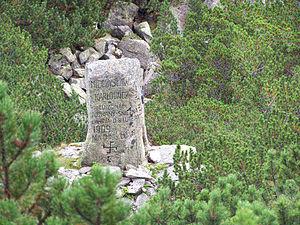
Mieczysław Karłowicz est un compositeur polonais, né le 11 décembre 1876 en Russie à Vichnievo près de Vilna et mort le 8 février 1909 dans les Tatras.